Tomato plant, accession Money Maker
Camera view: bottom (45 deg); turntable rotation: 240 degrees
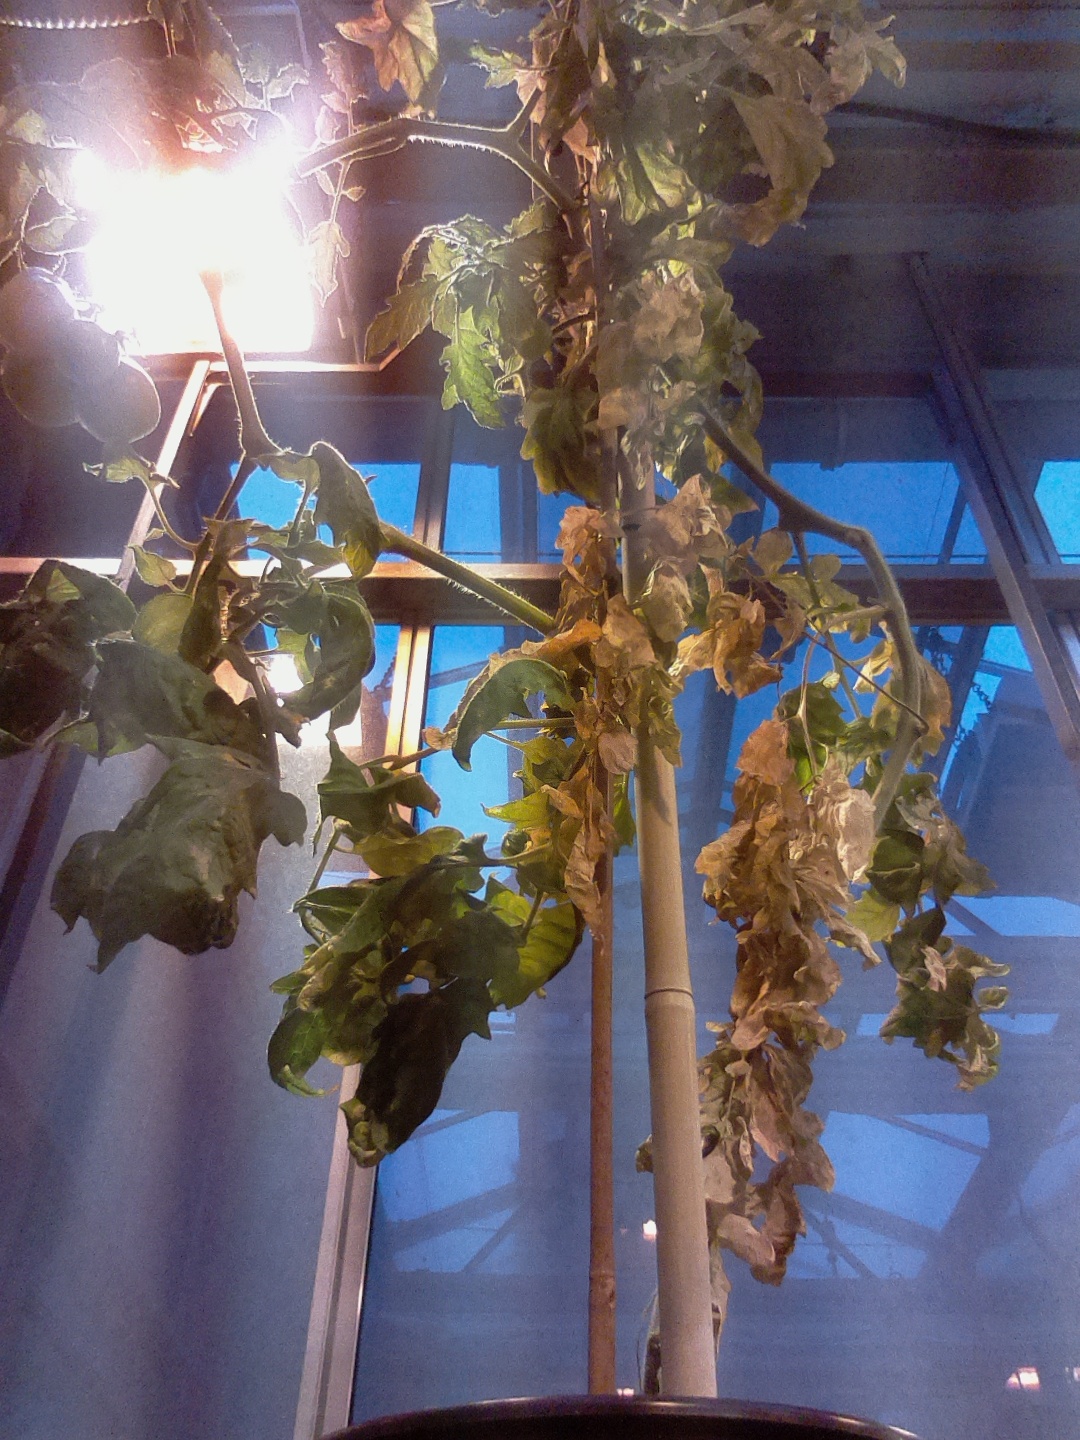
BBCH growth stage 79: 90% -100% of final fruit size